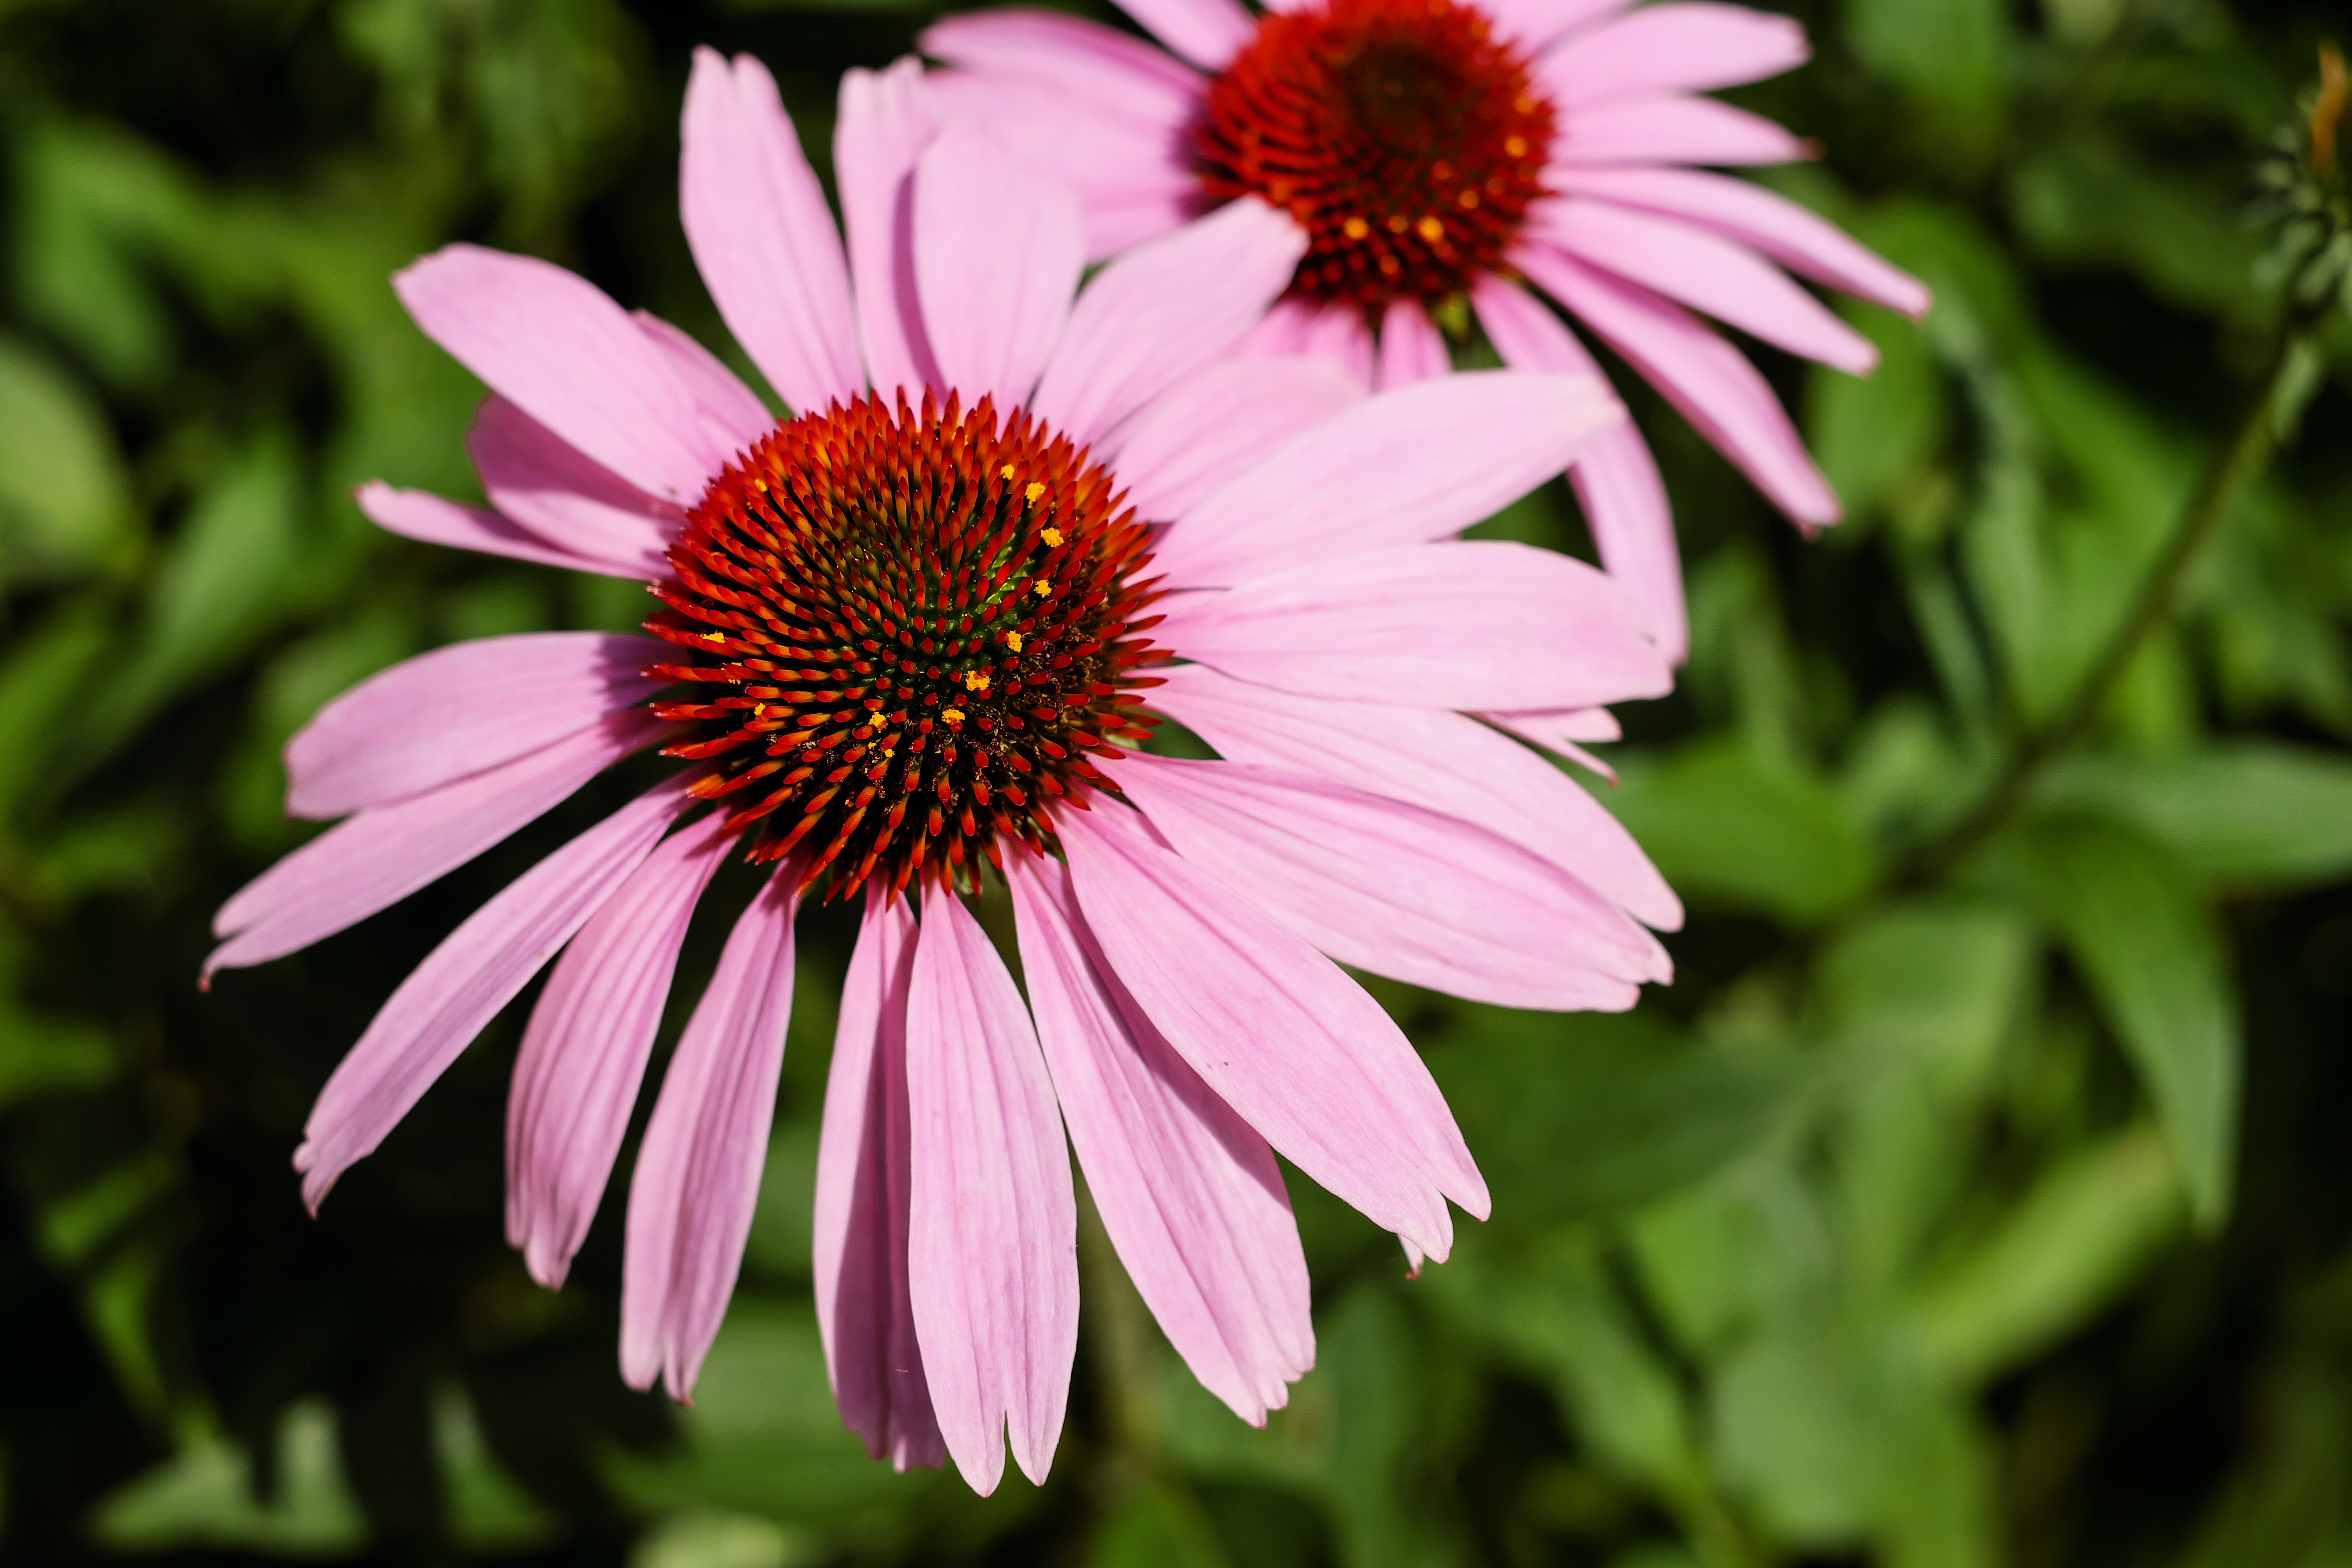
blossom, plant, flower, petal, bloom, daisy, botany, flora, wildflower, sun hat, coneflower, echinacea, macro photography, flowering plant, daisy family, purple coneflower, flower basket, oxeye daisy, annual plant, land plant, marguerite daisy